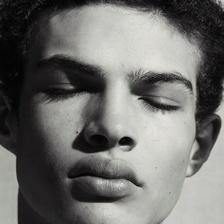
Label: faces